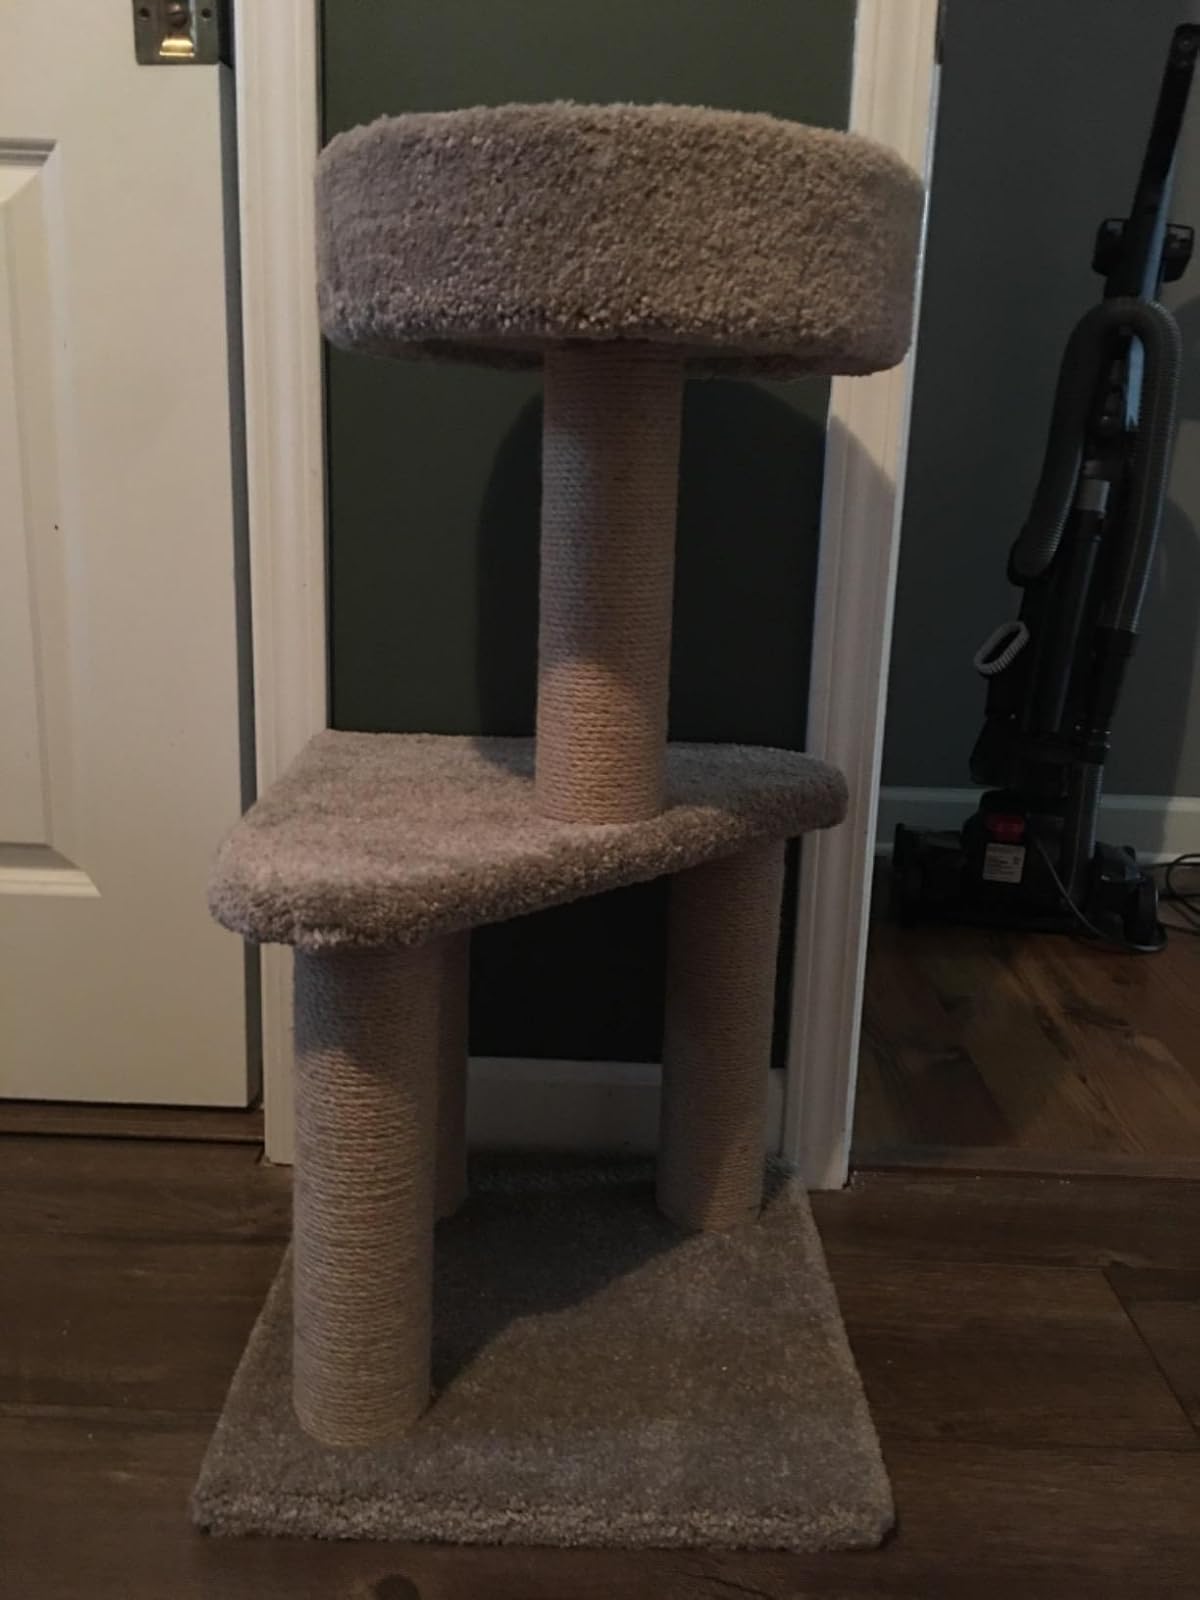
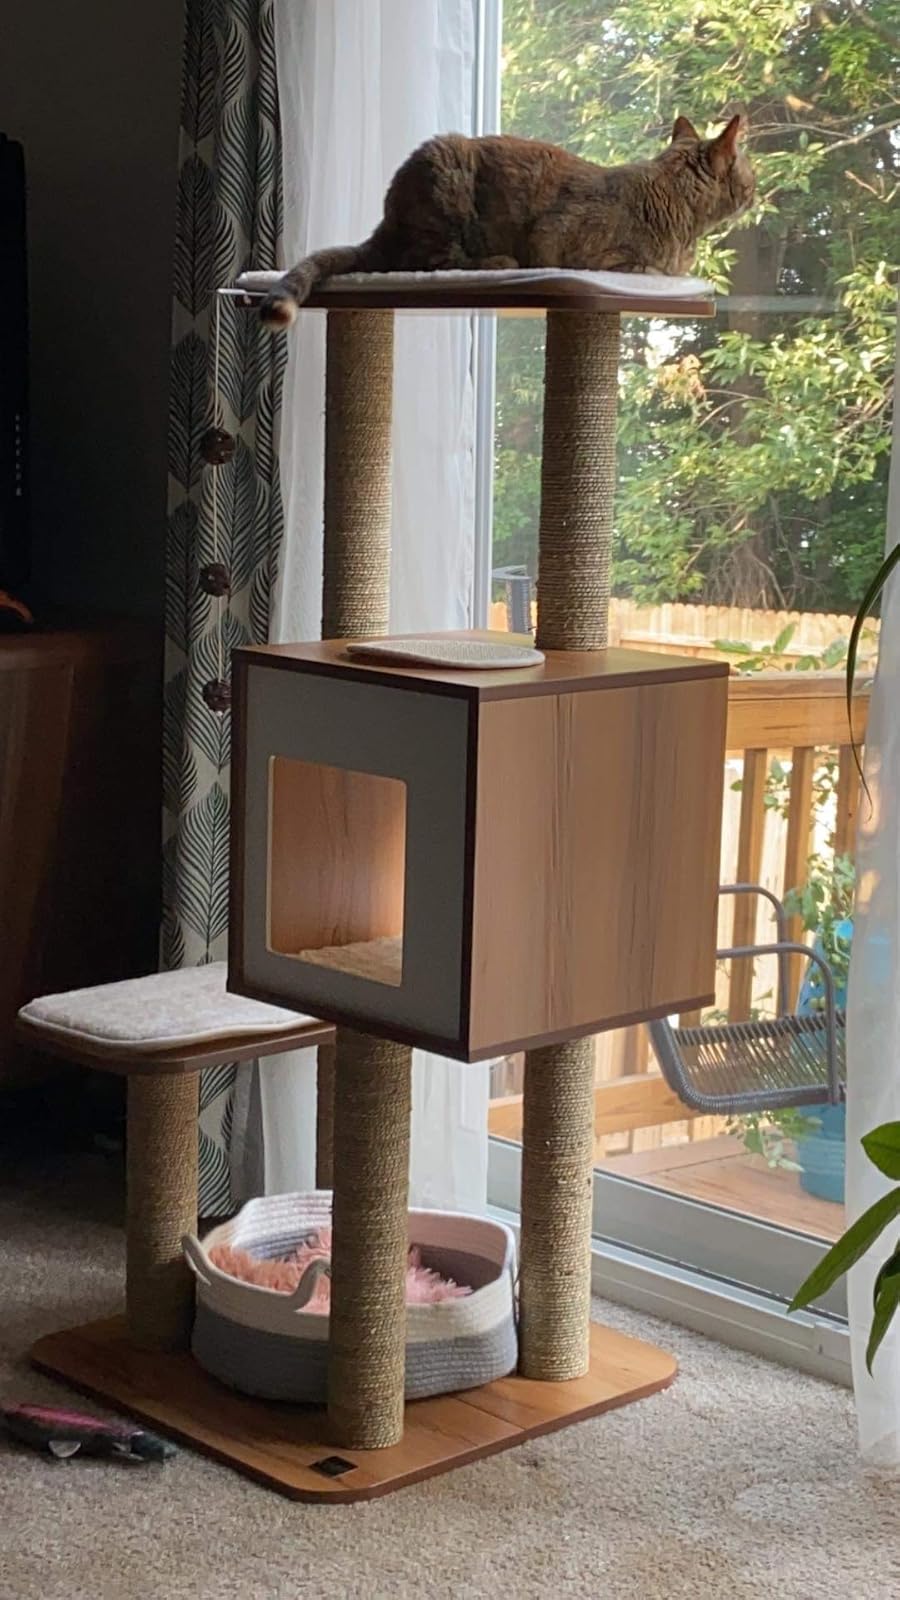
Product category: items_cat tree
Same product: no